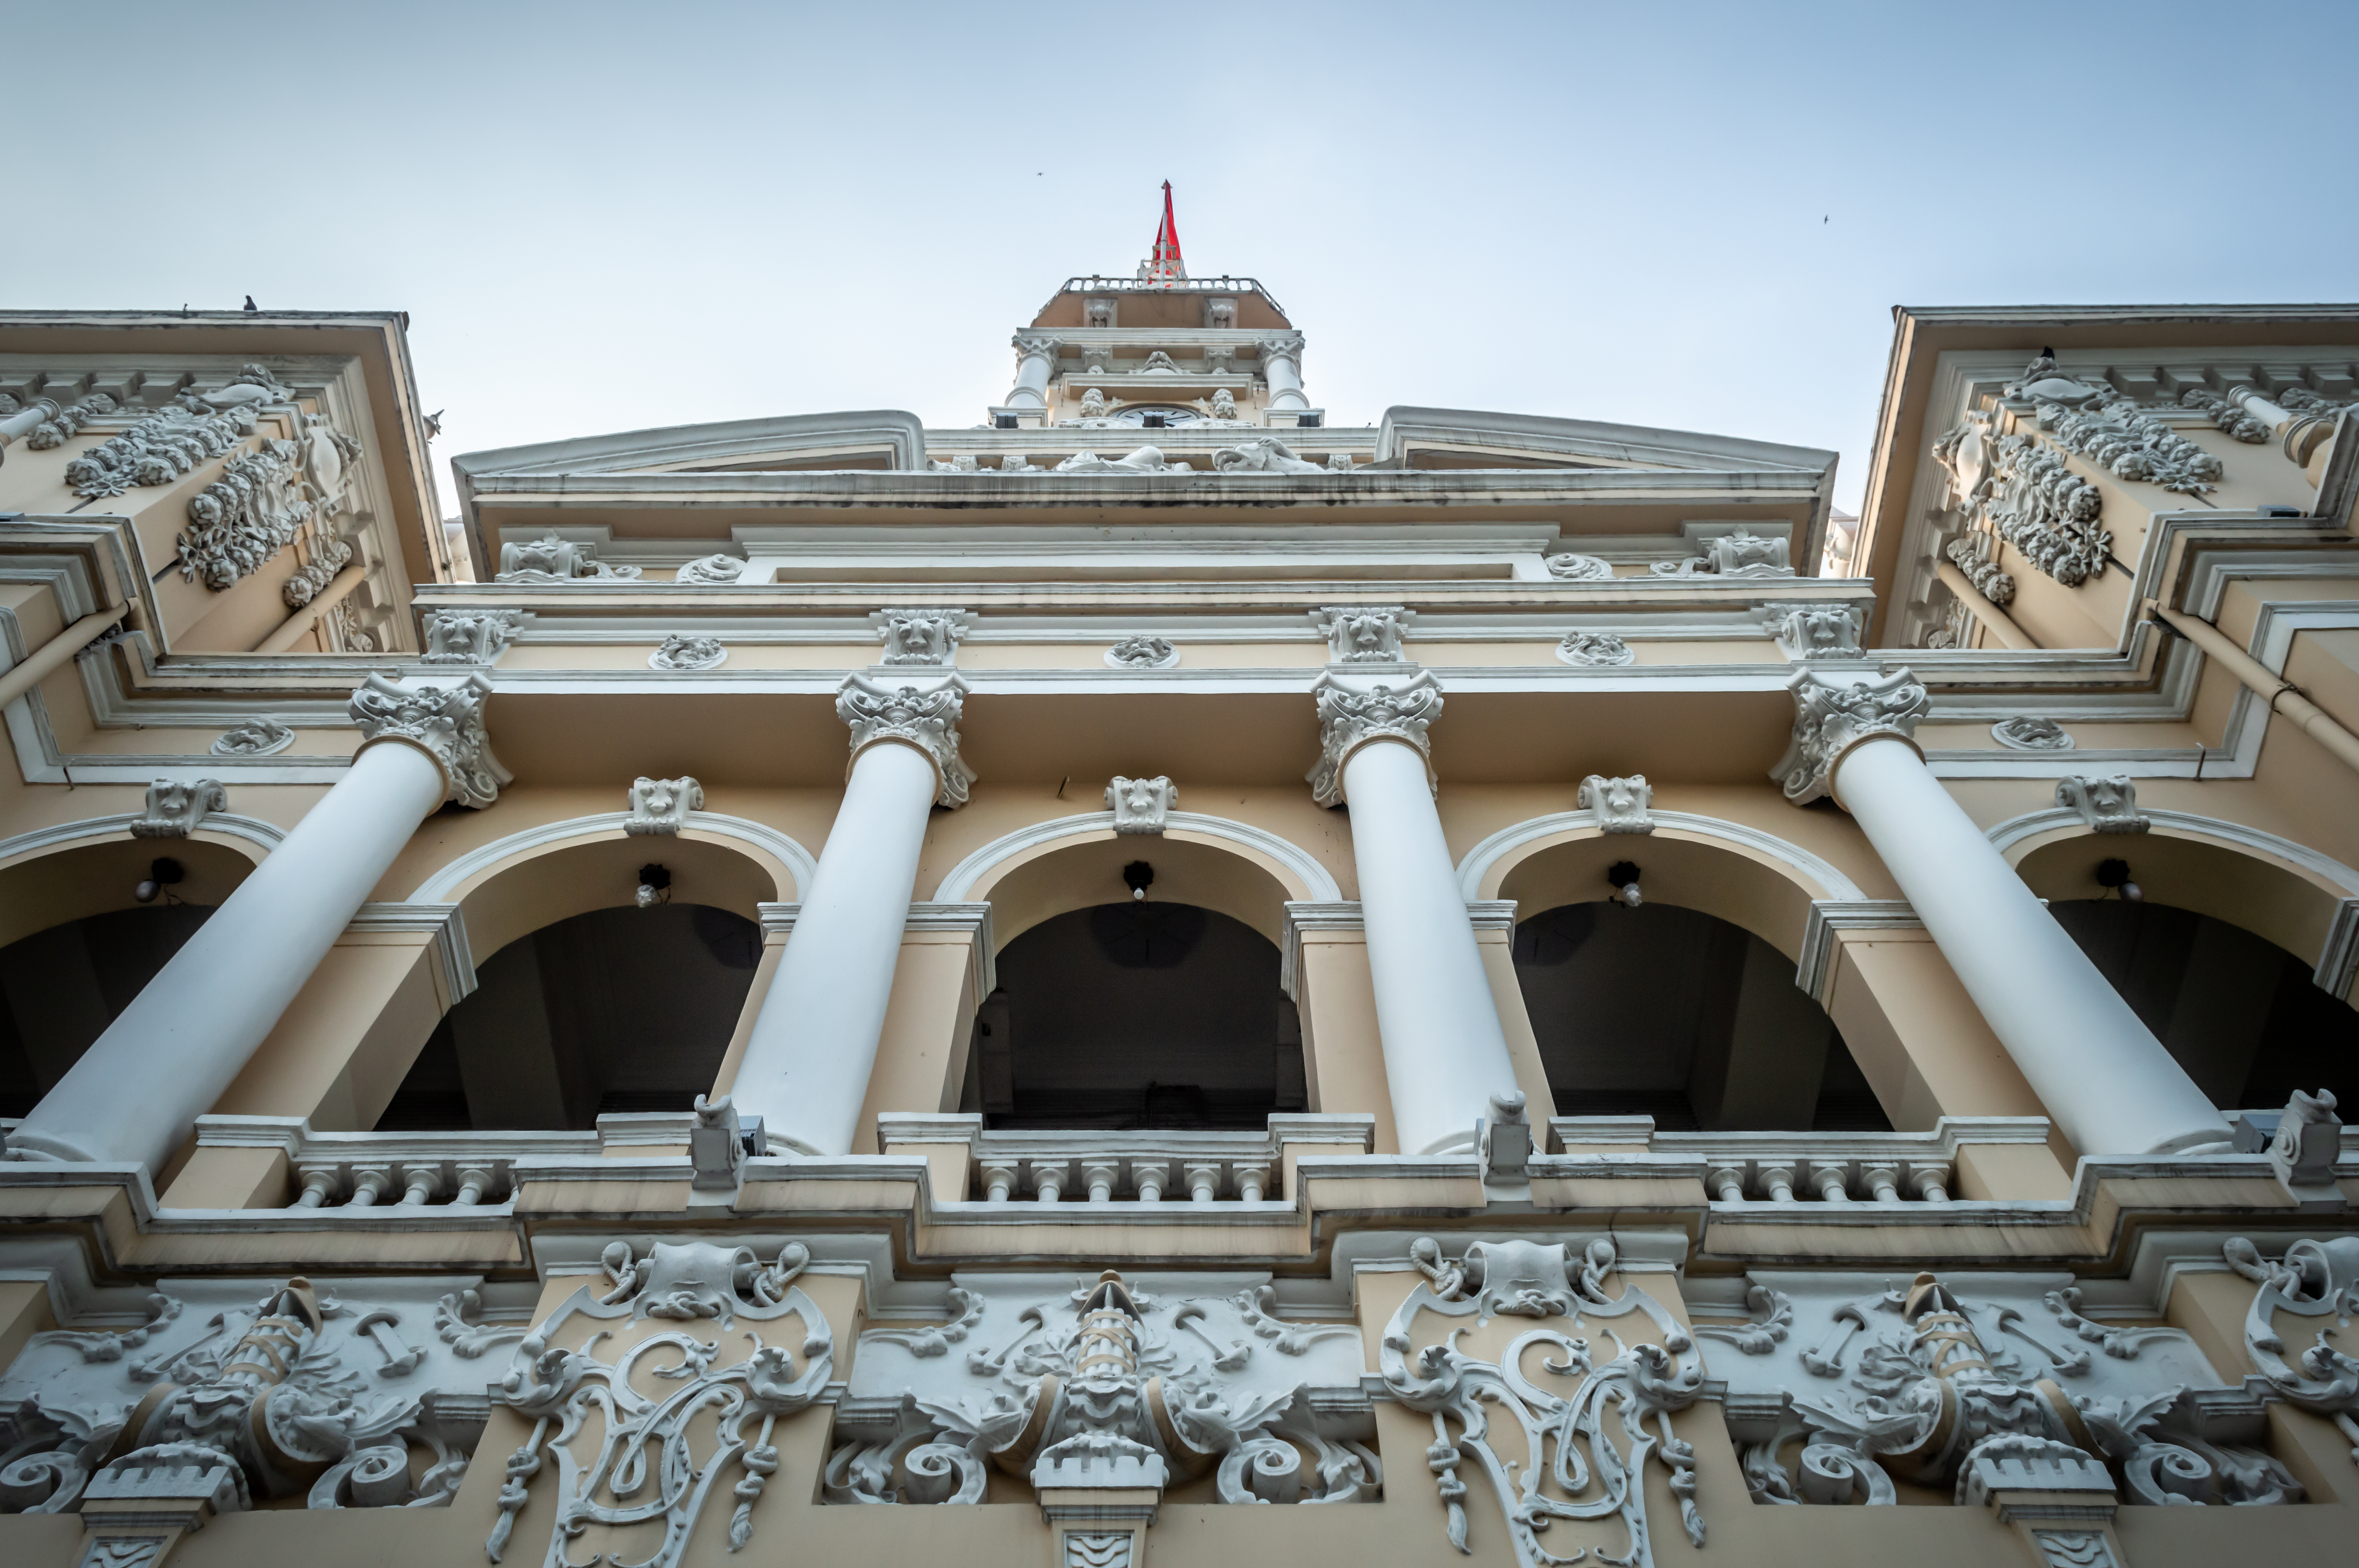
architecture, asia, asian, bike, building, car, chi, city, cityvietnam, committee, communism, destination, flag, front, government, hall, ho, landmark, minh, monument, outdoor, park, people, saigon, street, tourism, tourist, town, traffic, travel, urban, vietnam, vietnamese, view, classical architecture, holy places, arch, facade, historic site, place of worship, ancient roman architecture, vacation, basilica, tourist attraction